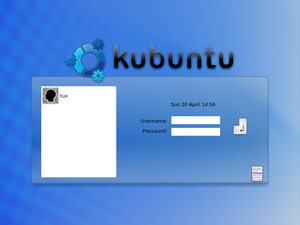
KDM, est un gestionnaire d'affichage pour le système de fenêtre X.